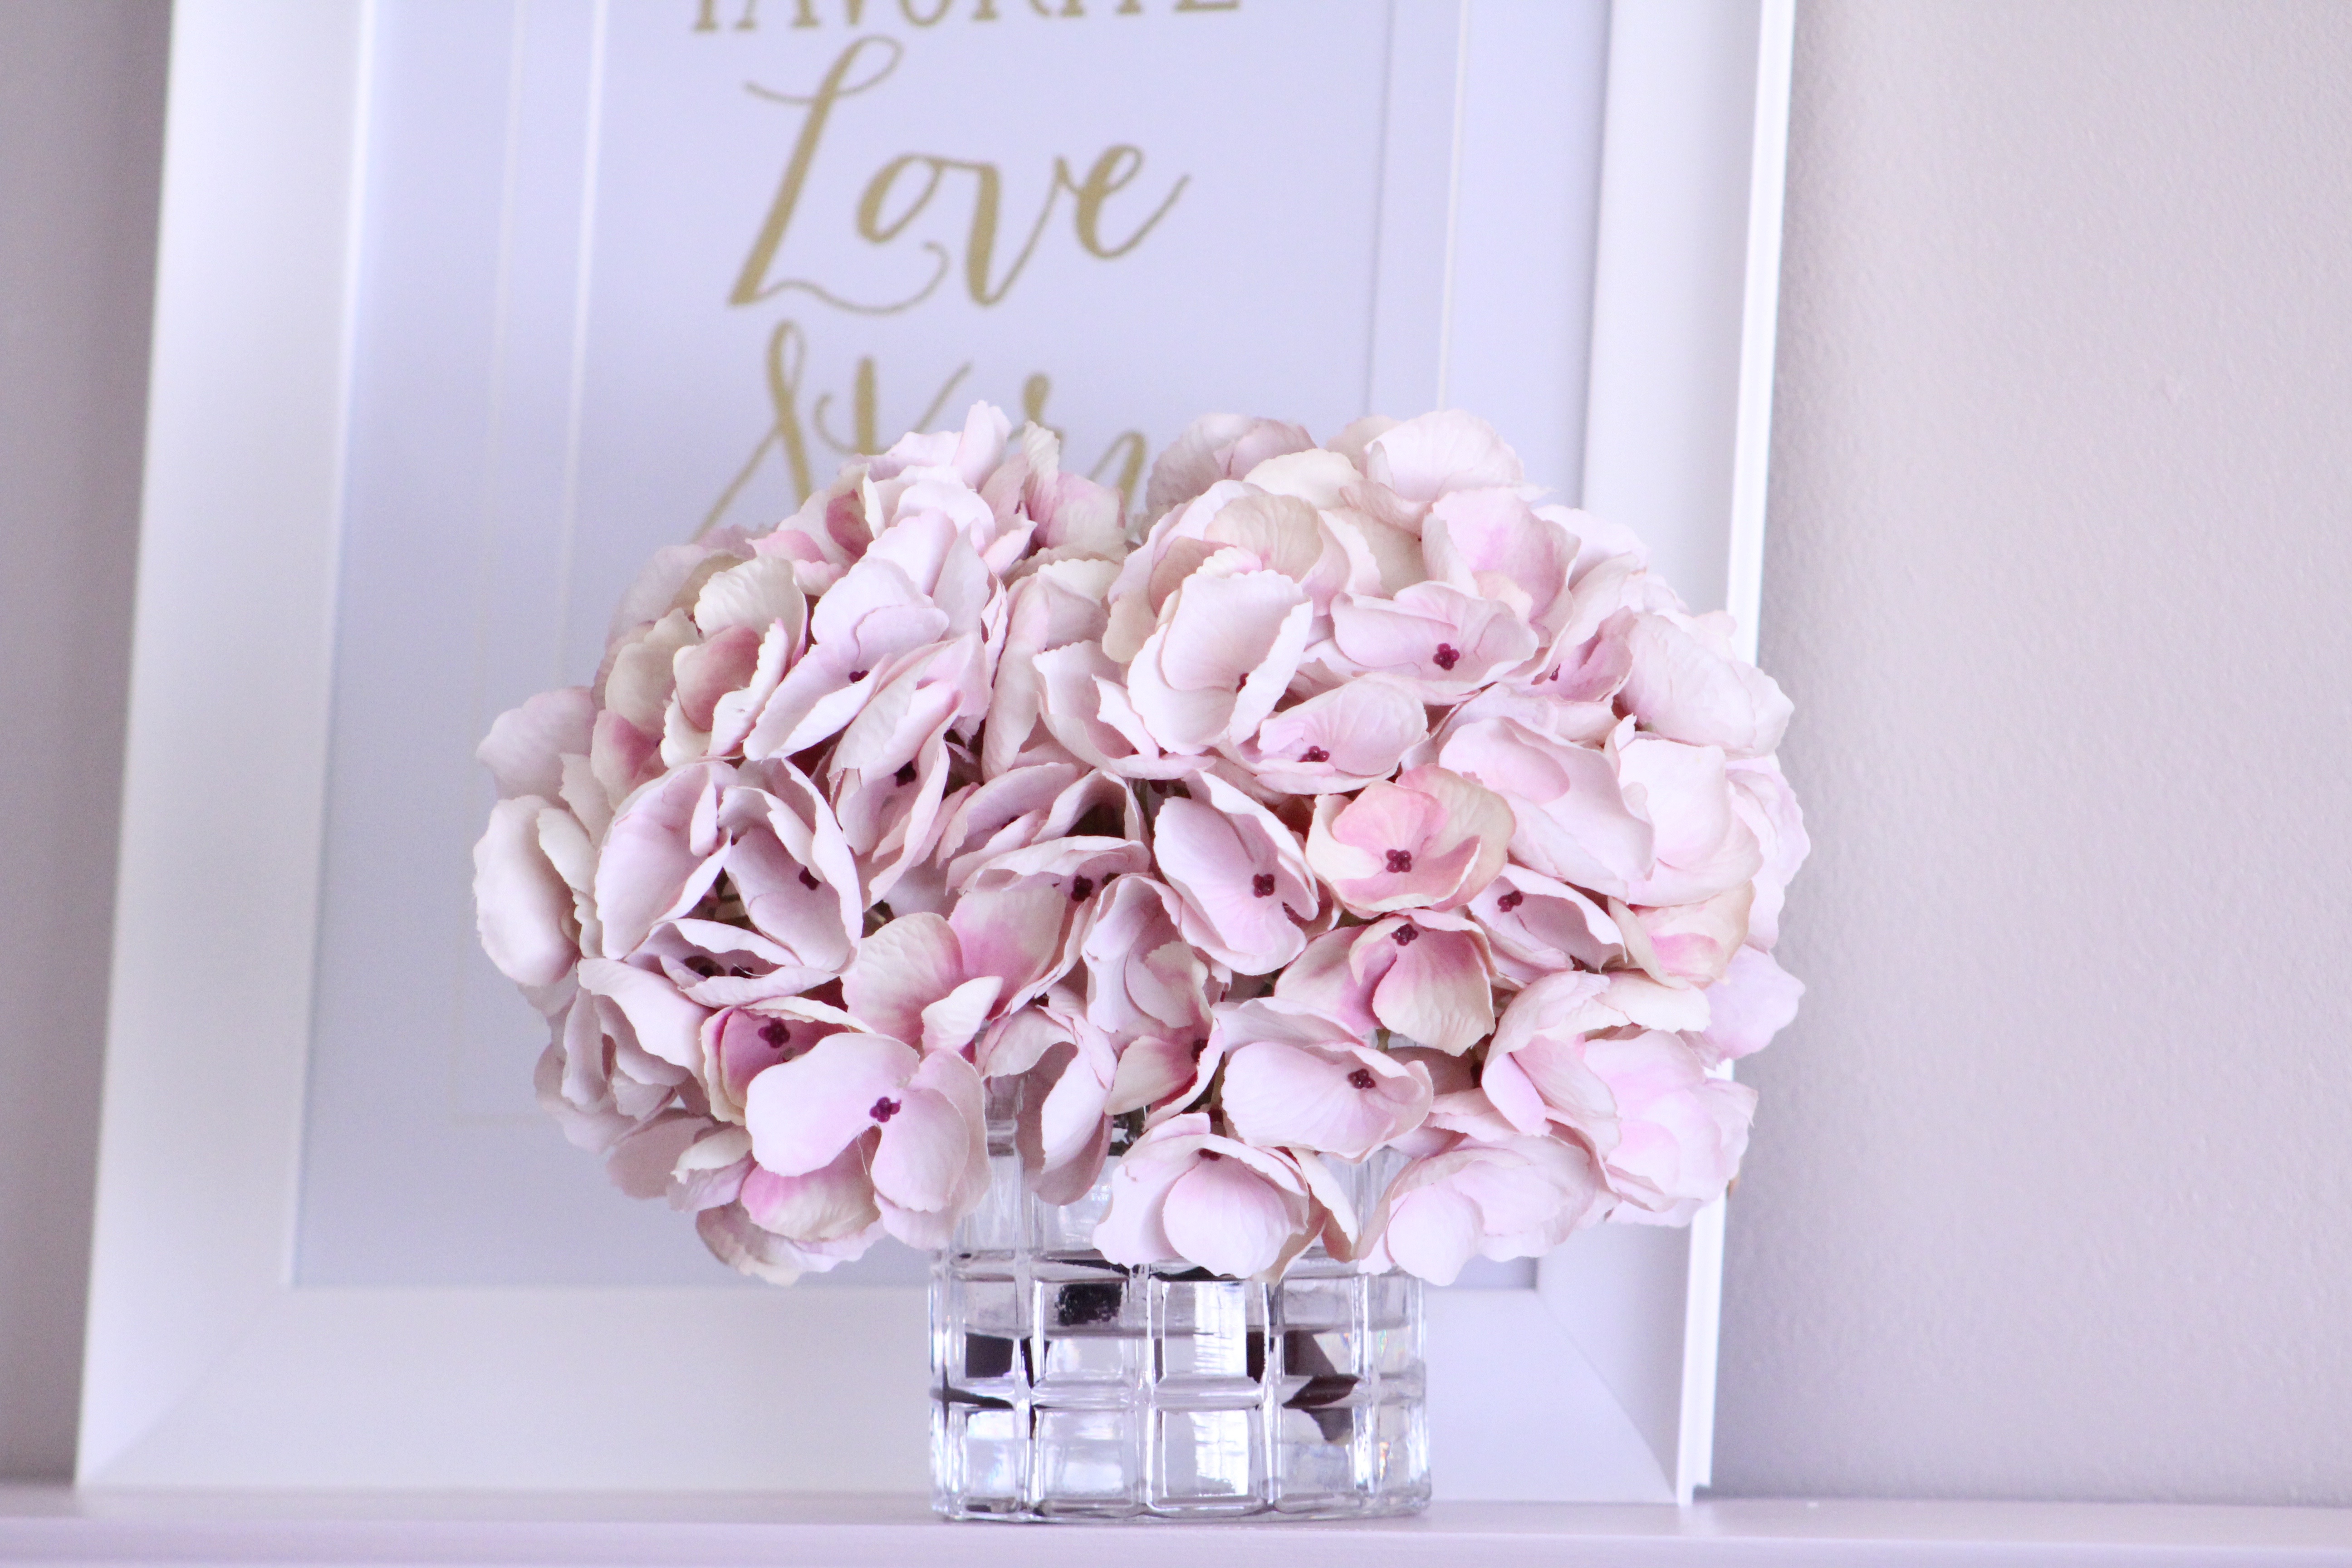
plant, flower, petal, pink, hydrangea, floristry, peony, flowering plant, flower bouquet, hydrangeaceae, cut flowers, floral design, centrepiece, artificial flower, land plant, flower arranging